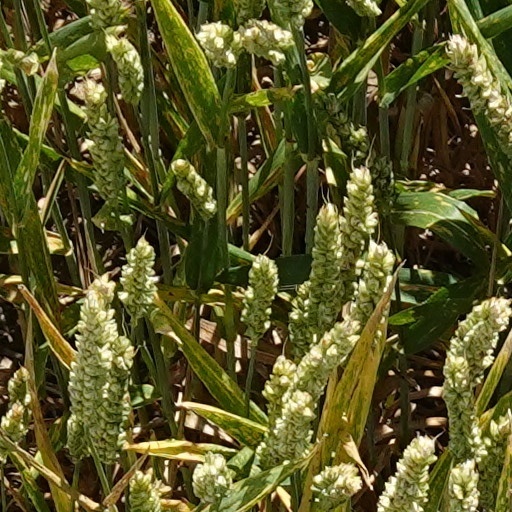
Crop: wheat